Xanthippe

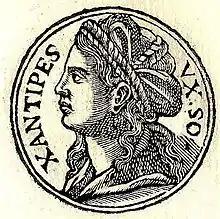
Portrait from "Promptuarium Iconum Insigniorum" (1553) by Guillaume Rouillé

Xanthippe (fl. 5th–4th century BCE) was an ancient Athenian, the wife of Socrates and mother of their three sons: Lamprocles, Sophroniscus, and Menexenus. She was likely much younger than Socrates, perhaps by as much as 40 years. In Xenophon's "Symposium", she is described by Antisthenes as "the most difficult, harshest, painful, ill-tempered" wife; this characterisation of Xanthippe has influenced all subsequent portrayals of her.